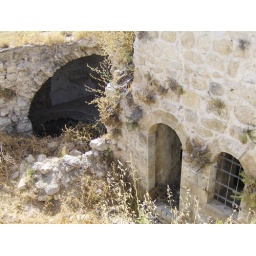
Ancient home with iron window bars and arched doorways dating back over 1500 years